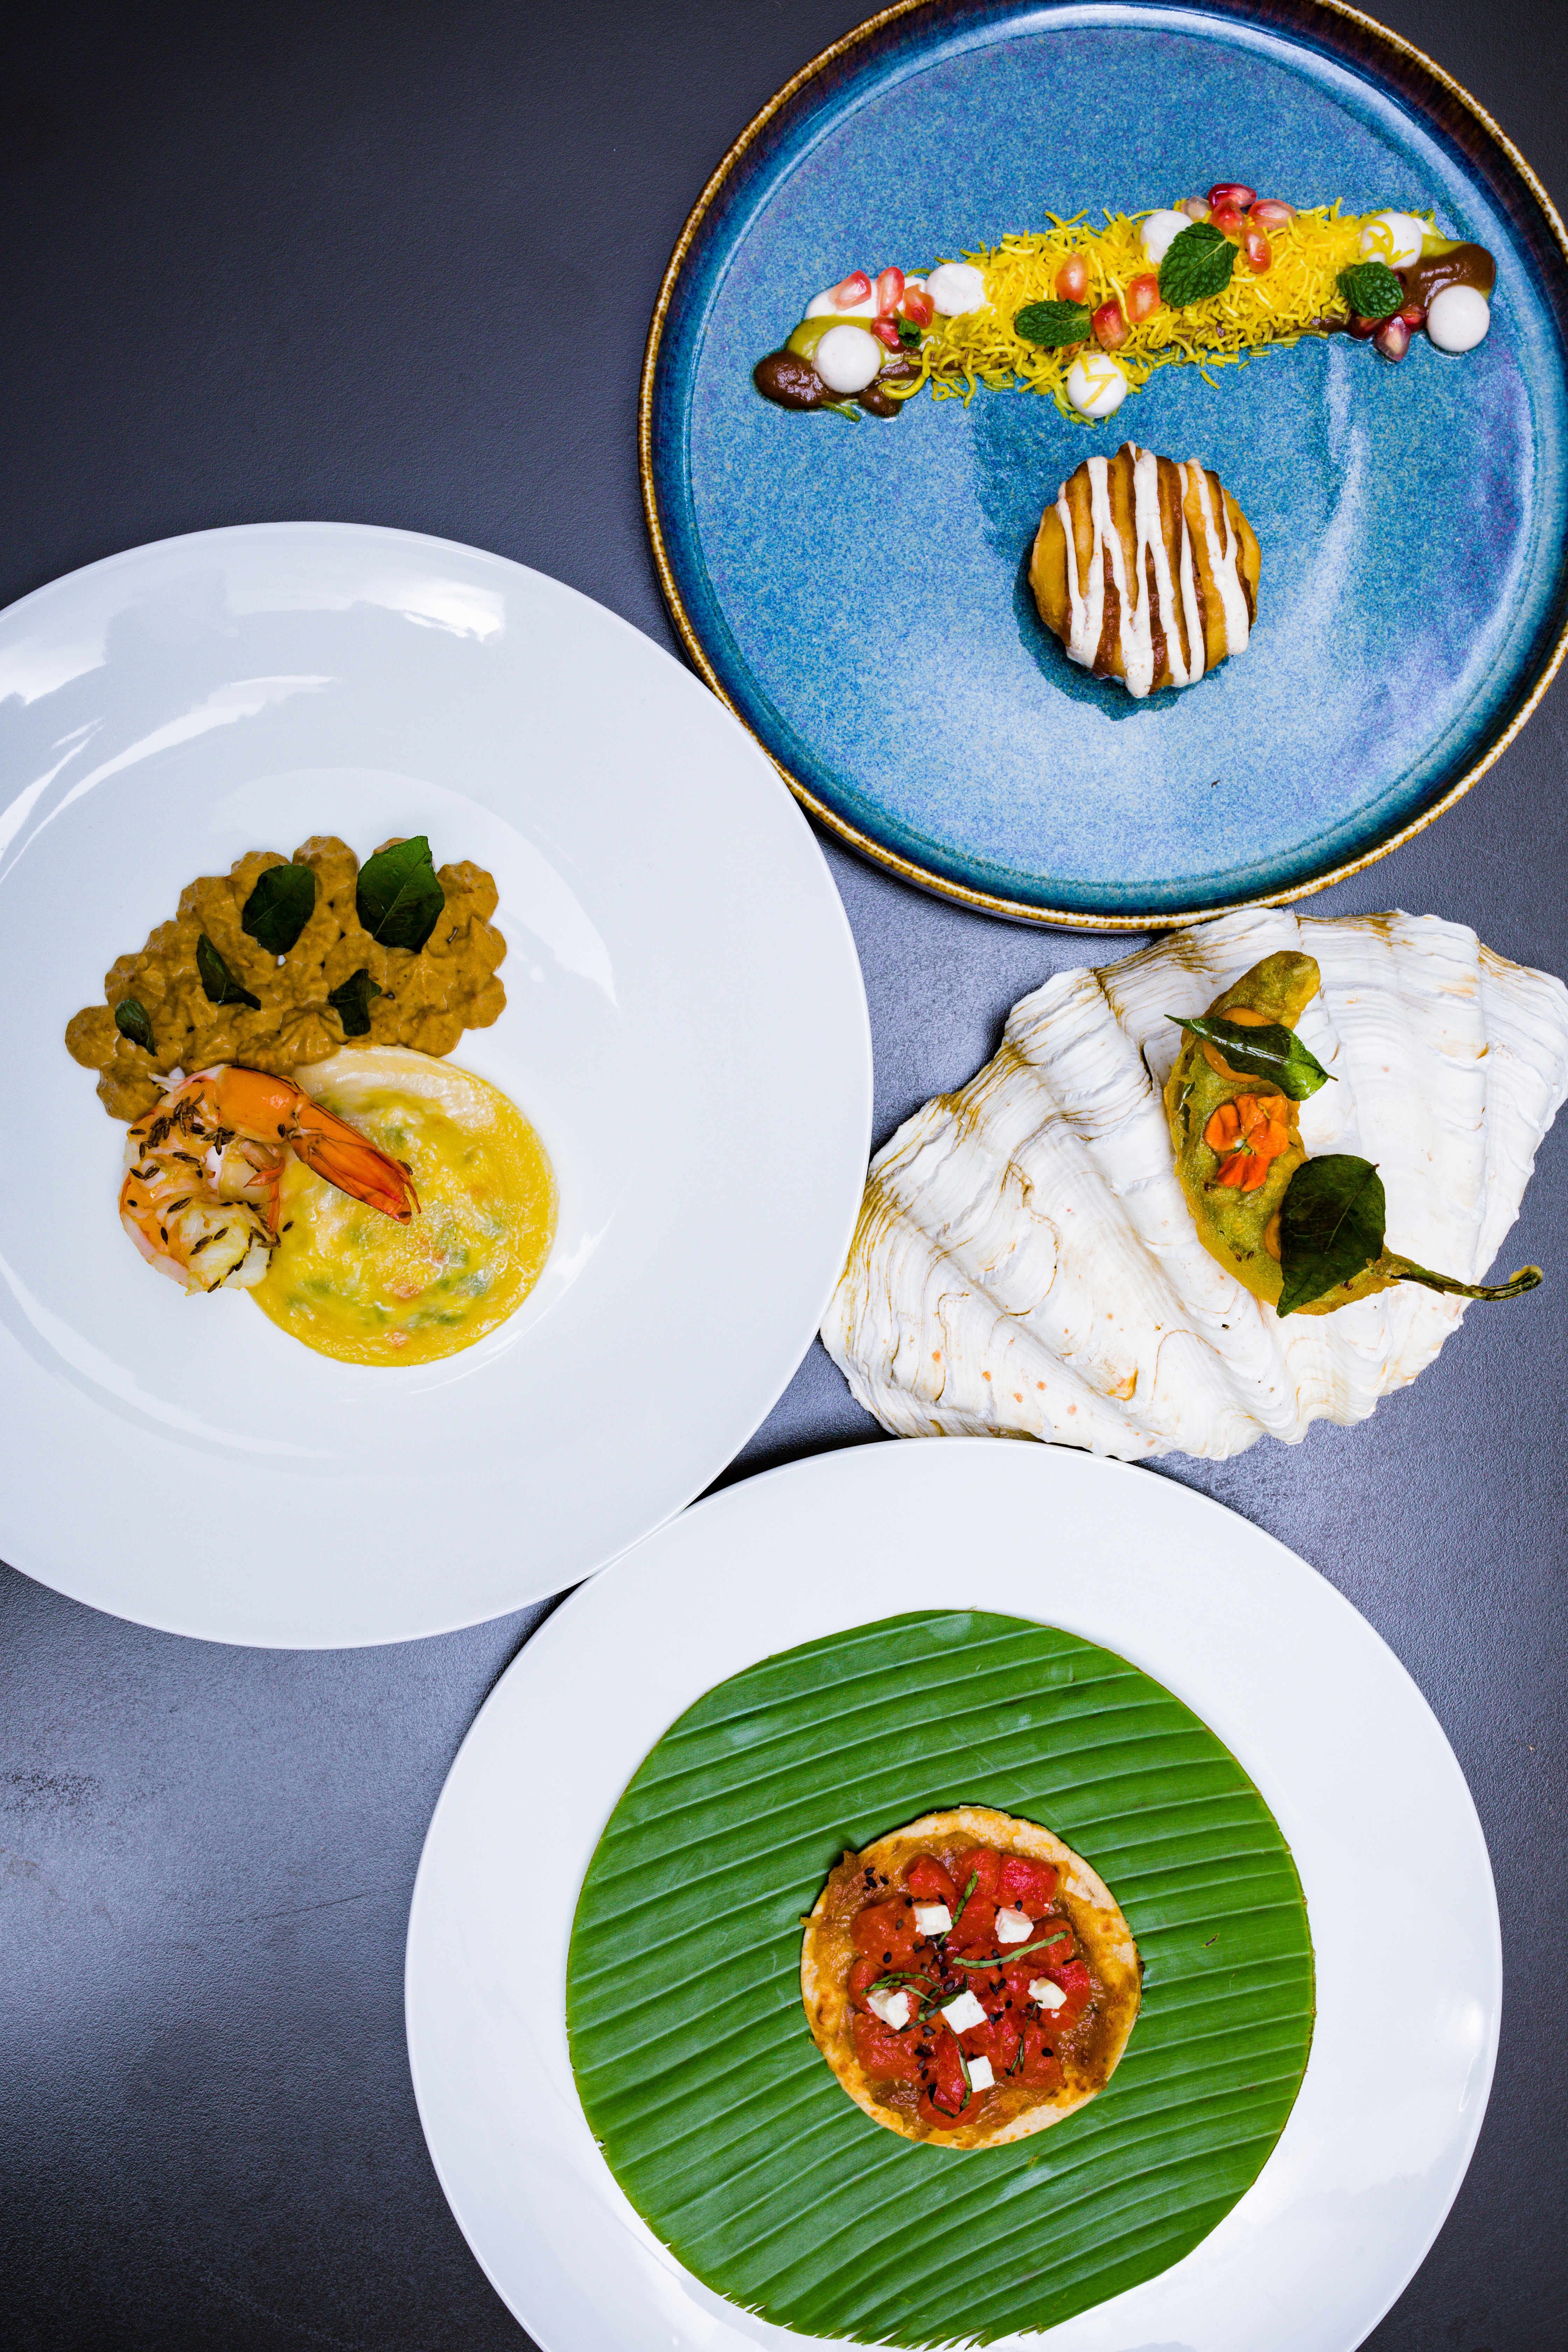
food, dishware, tableware, serveware, plate, recipe, cuisine, circle, porcelain, dish, font, platter, garnish, ingredient, pattern, comfort food, art, illustration, graphics, culinary art, la carte food, games, paint, Food group, recreation, symbol, ceramic, painting